St. Boniface Catholic Church (Sioux City, Iowa)

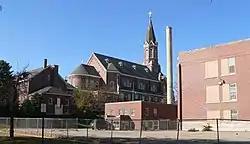

St. Boniface Catholic Church is a parish of the Diocese of Sioux City. The church is located in a residential area west of downtown Sioux City, Iowa, United States. The parish buildings form a nationally recognized historic district that was listed on the National Register of Historic Places in 1998 as St. Boniface Historic District. At the time of its nomination it contained three resources, all of them contributing buildings.